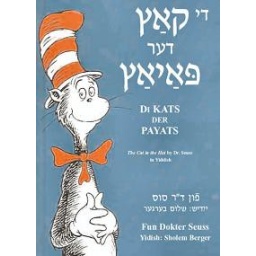
cat in the hat yiddish